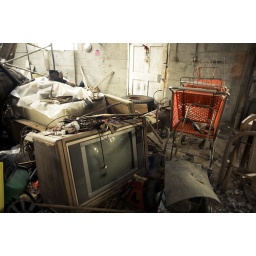
TV of Dale's collection in a room at the building where the roof recently collapsed.